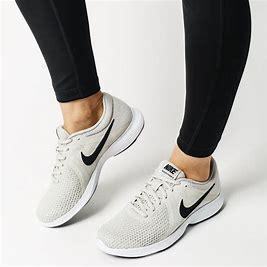
Brand: Nike
Model: Revolution 4